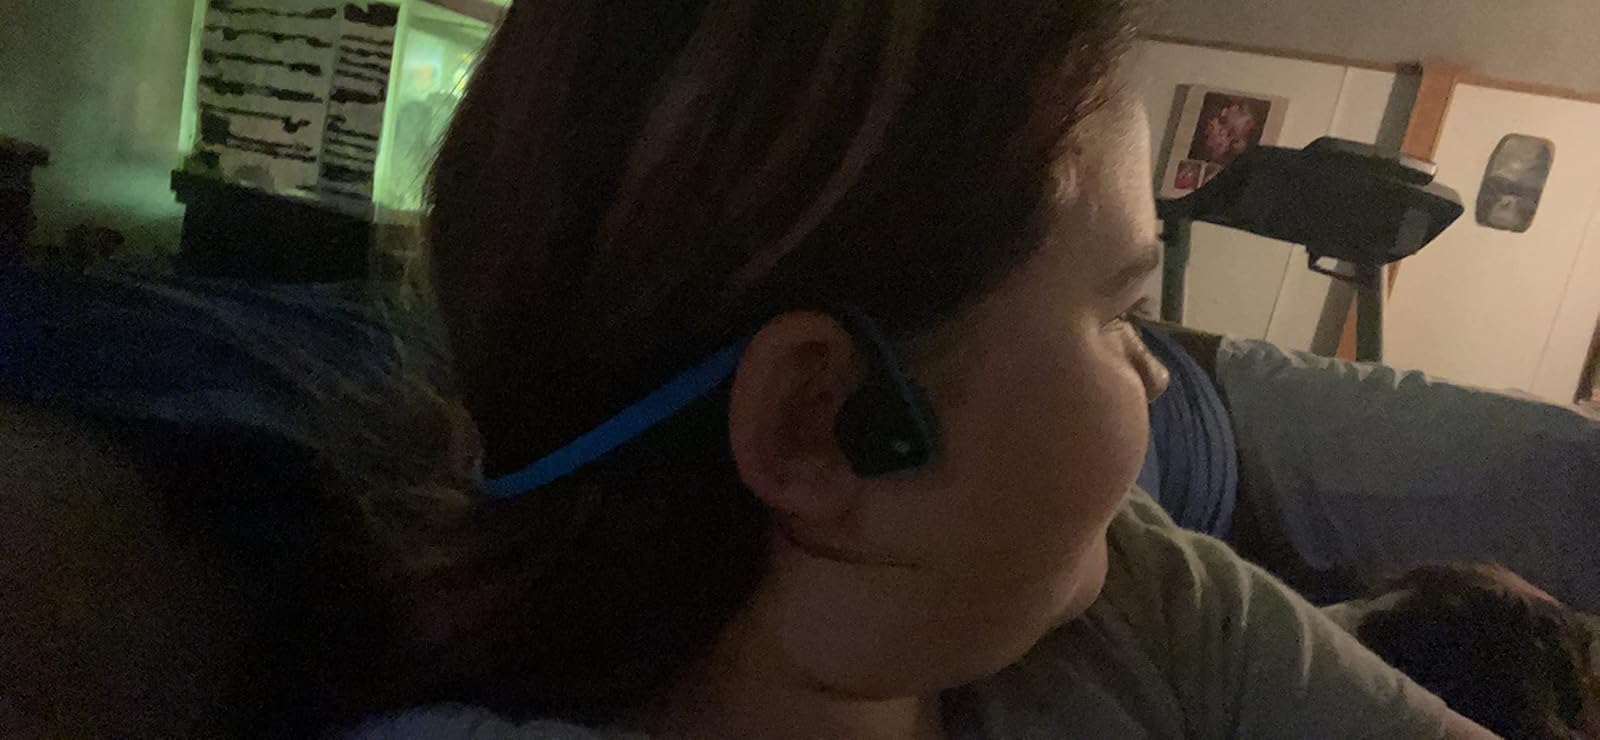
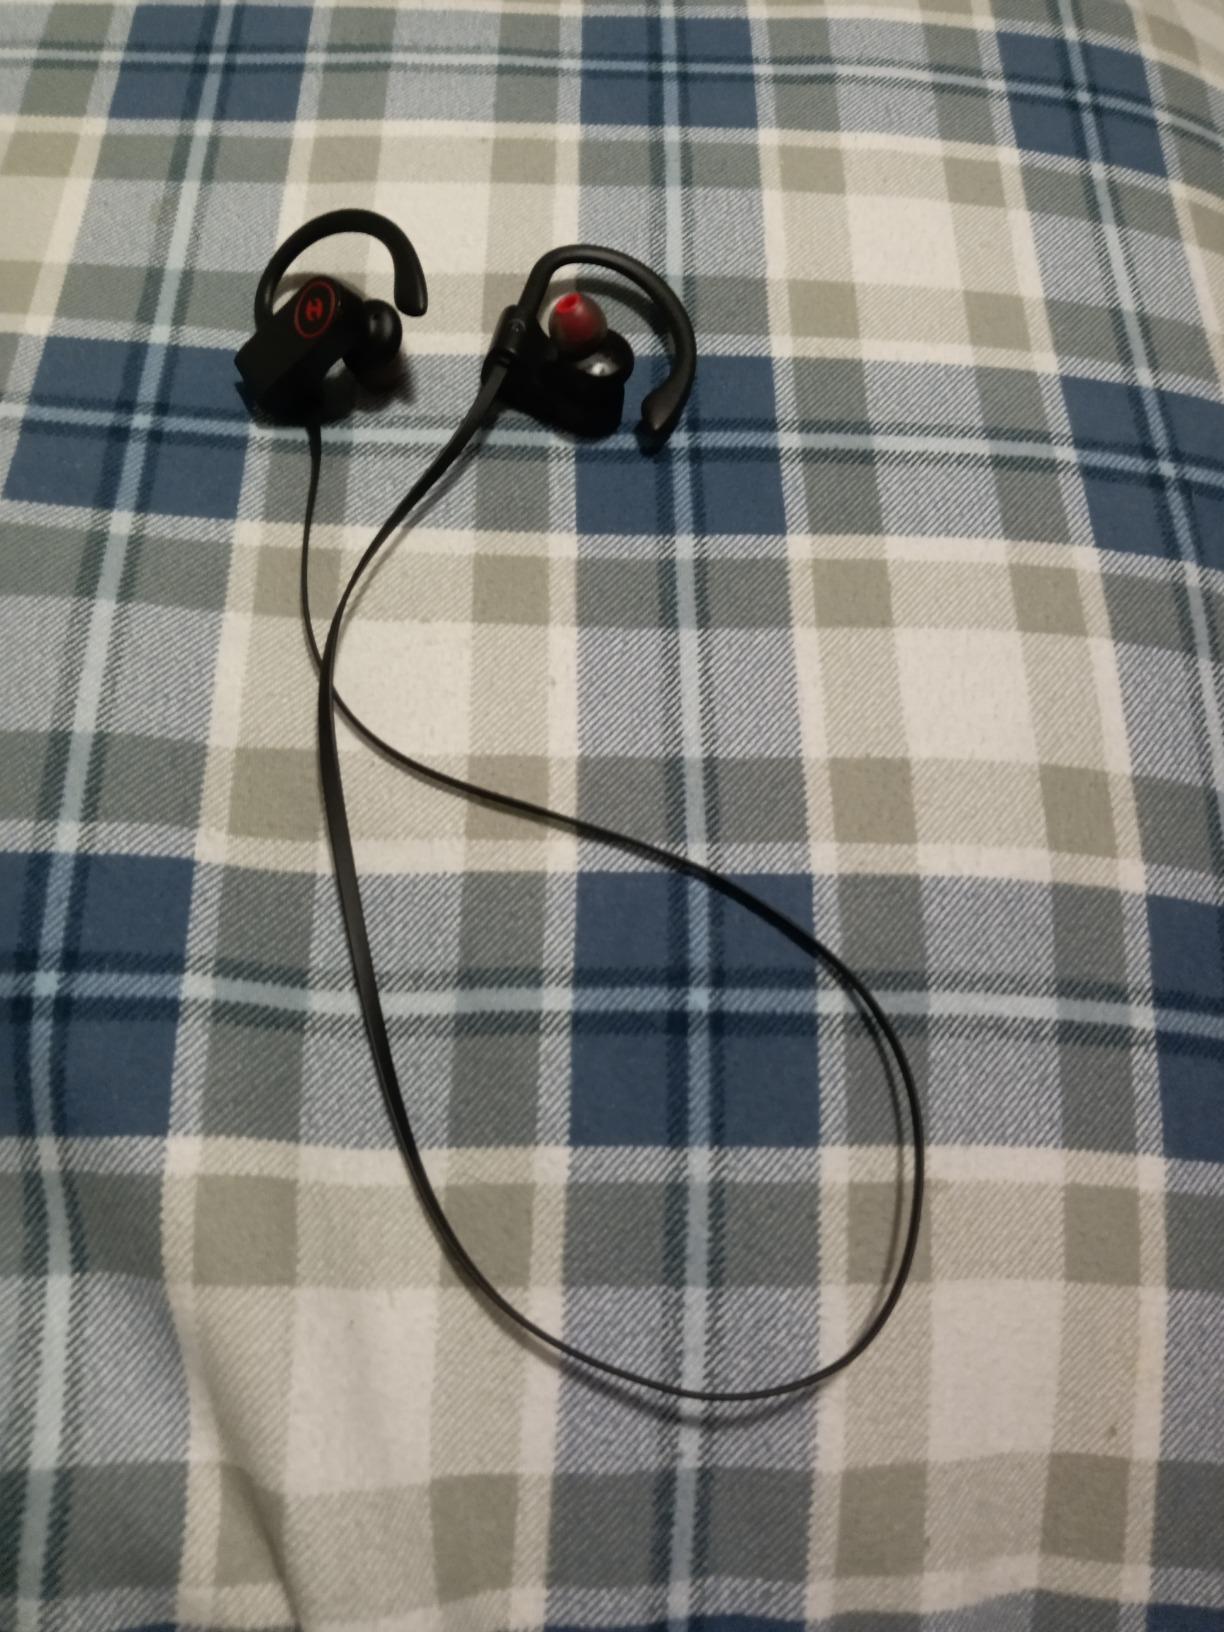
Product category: headphones
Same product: no